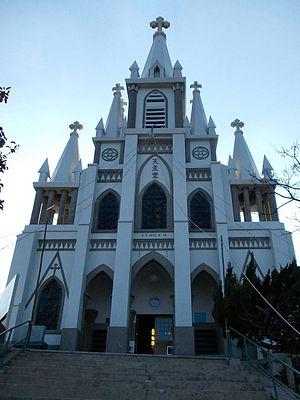
Iōjima est un ancien bourg du district de Nishisonogi au Japon.